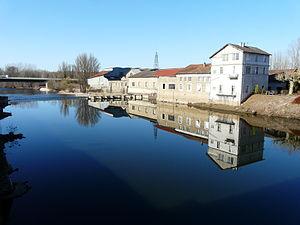
En aval du pont de la route départementale 19, la Vézère marque la limite entre Larche (à gauche) et Saint-Pantaléon-de-Larche (en rive opposée), Corrèze, France.
Gaston Leinekugel Le Cocq est un ingénieur français, né à Cambrai le 29 novembre 1867, mort à Perpezac-le-Blanc le 18 février 1965.